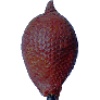
Label: Salak 1